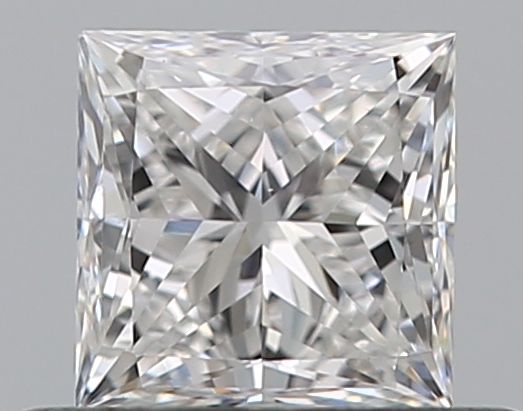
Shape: princess
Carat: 0.5
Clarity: VS1
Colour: E
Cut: EX
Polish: VG
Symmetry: VG
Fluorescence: N
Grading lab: GIA
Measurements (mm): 4.33 x 4.3 x 2.99